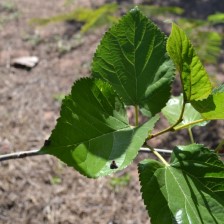
Variety: ChiangMaiBuriram60